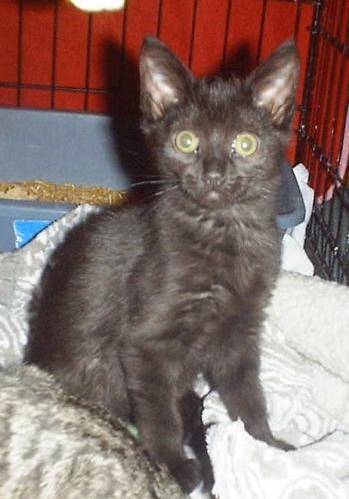
Label: cat